Caitlin Rose

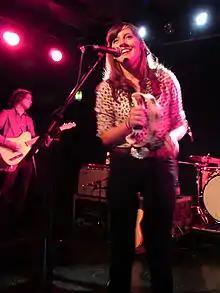
Rose performing in 2011

Caitlin Elisabeth Rose (born June 23, 1987) is an American country singer and songwriter from Nashville, Tennessee. She has released three albums, "Own Side Now" (2010), "The Stand-In" (2013) and "Cazimi" (2022). She also recorded two Arctic Monkeys songs for Record Store Day in 2012.